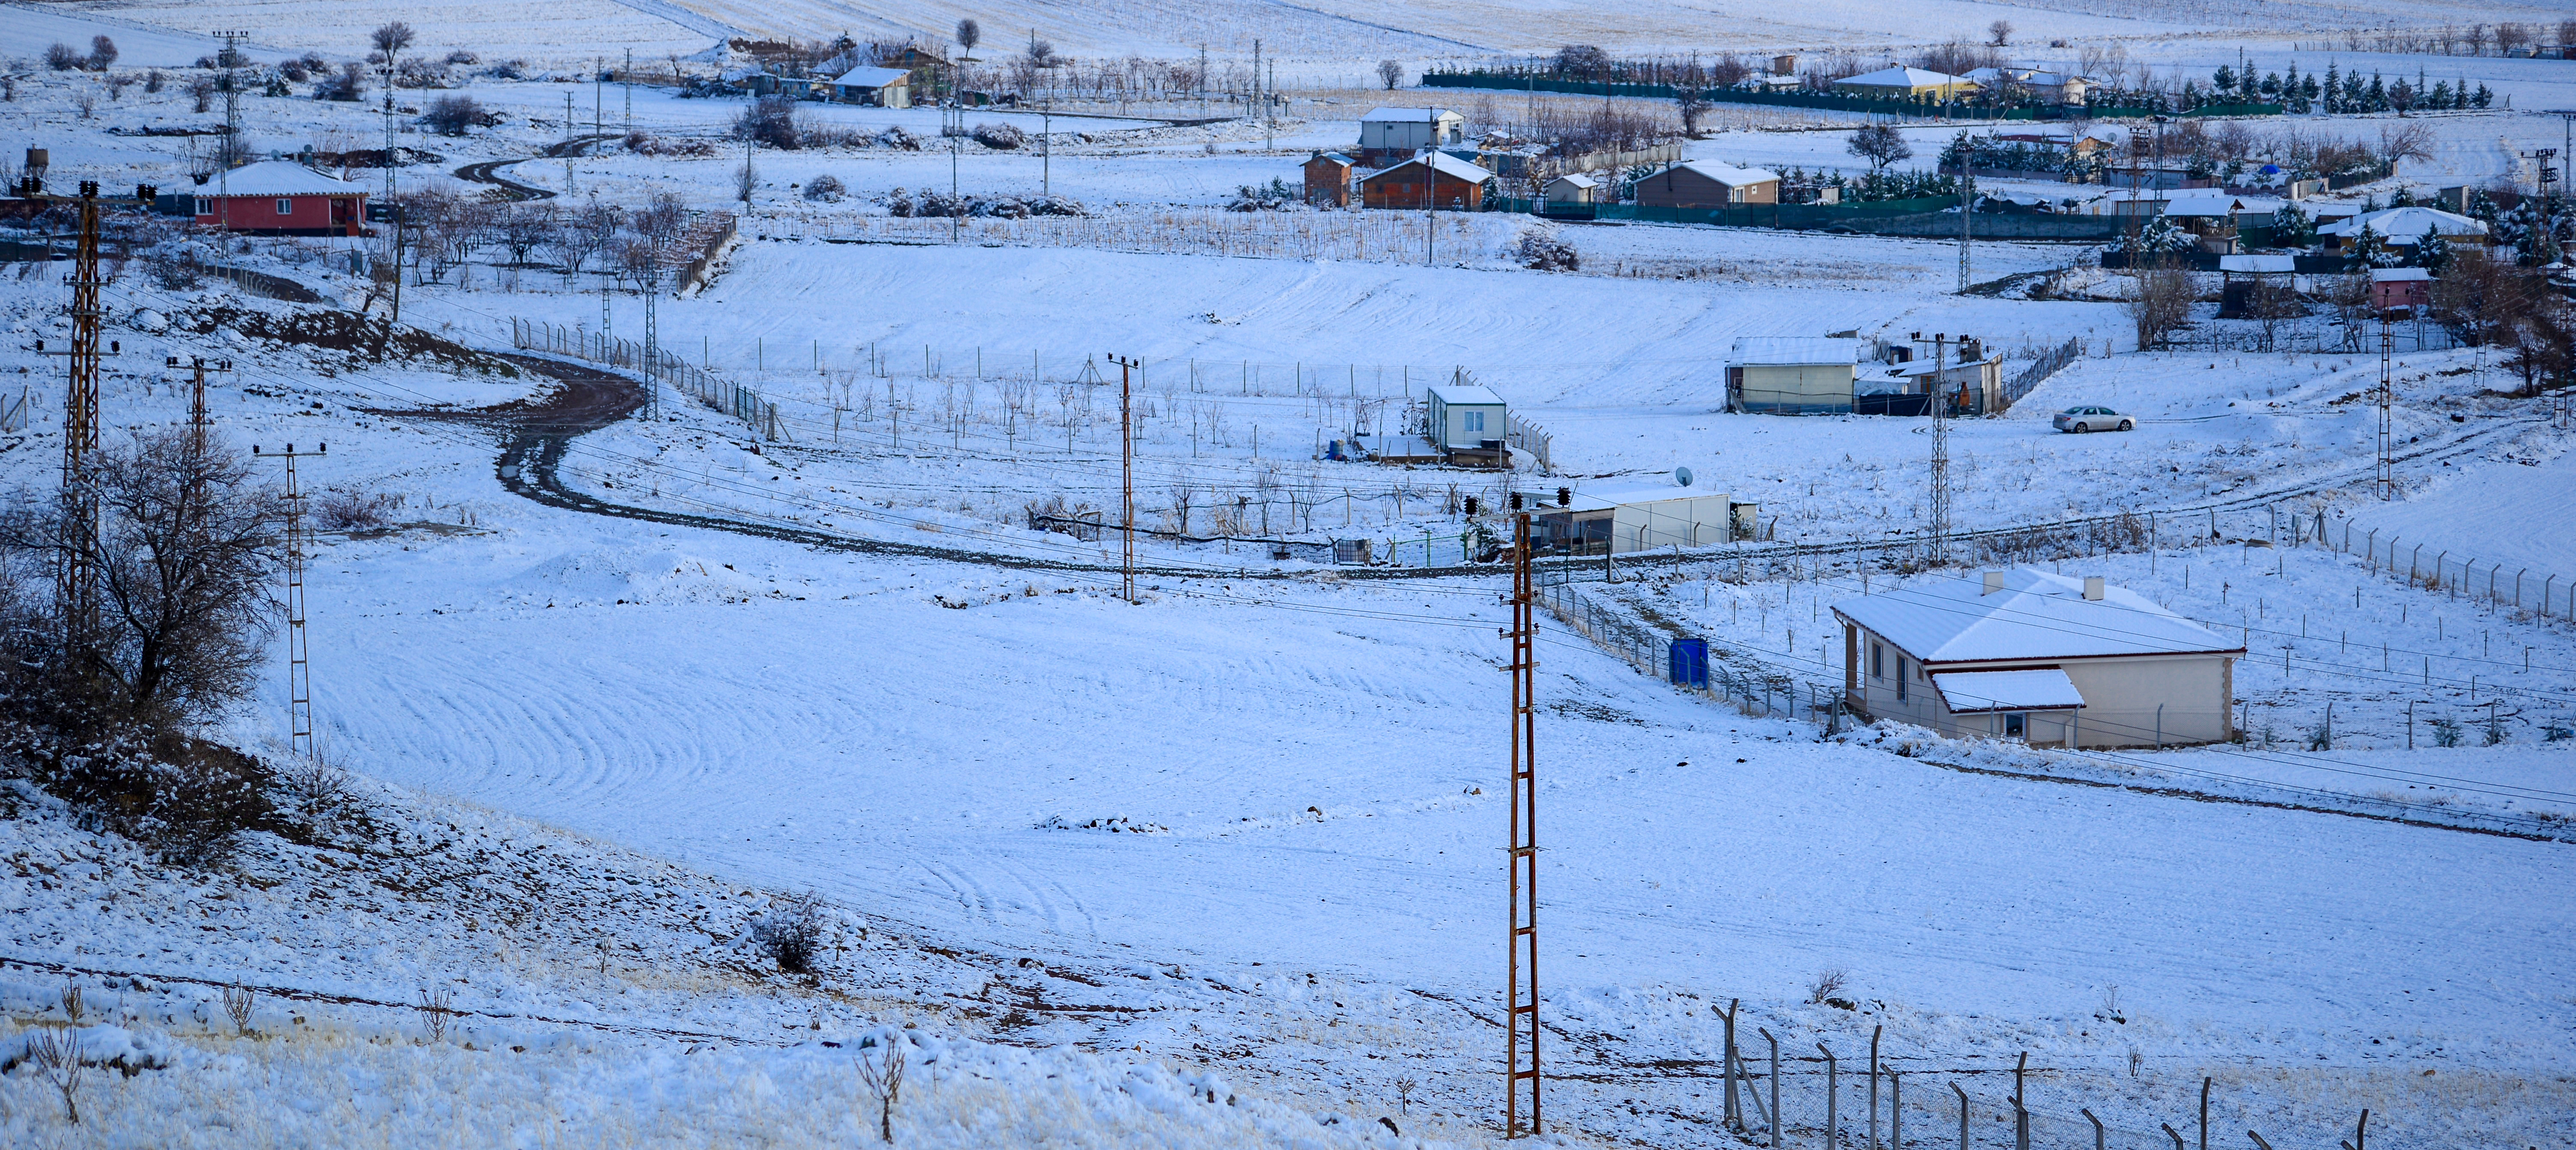
winter, snow, sun, nikon, photo, nature, landscape, ecoregion, slope, land lot, natural landscape, freezing, plant, plain, tree, geological phenomenon, road, house, building, grassland, hill, sky, field, fence, horizon, suburb, grass, village, farm, precipitation, roof, frost